Rubber band

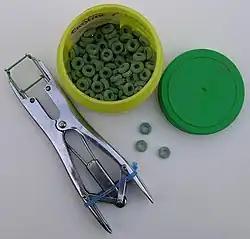
Latex rubber elastrator rings and pliers

In animal husbandry, rubber bands are used for docking and castration of livestock. The procedure involves banding the body part with a tight latex (rubber) band to restrict blood flow. As the blood flow diminishes, the cells within the gonads die and dehydrate. The part eventually drops off.